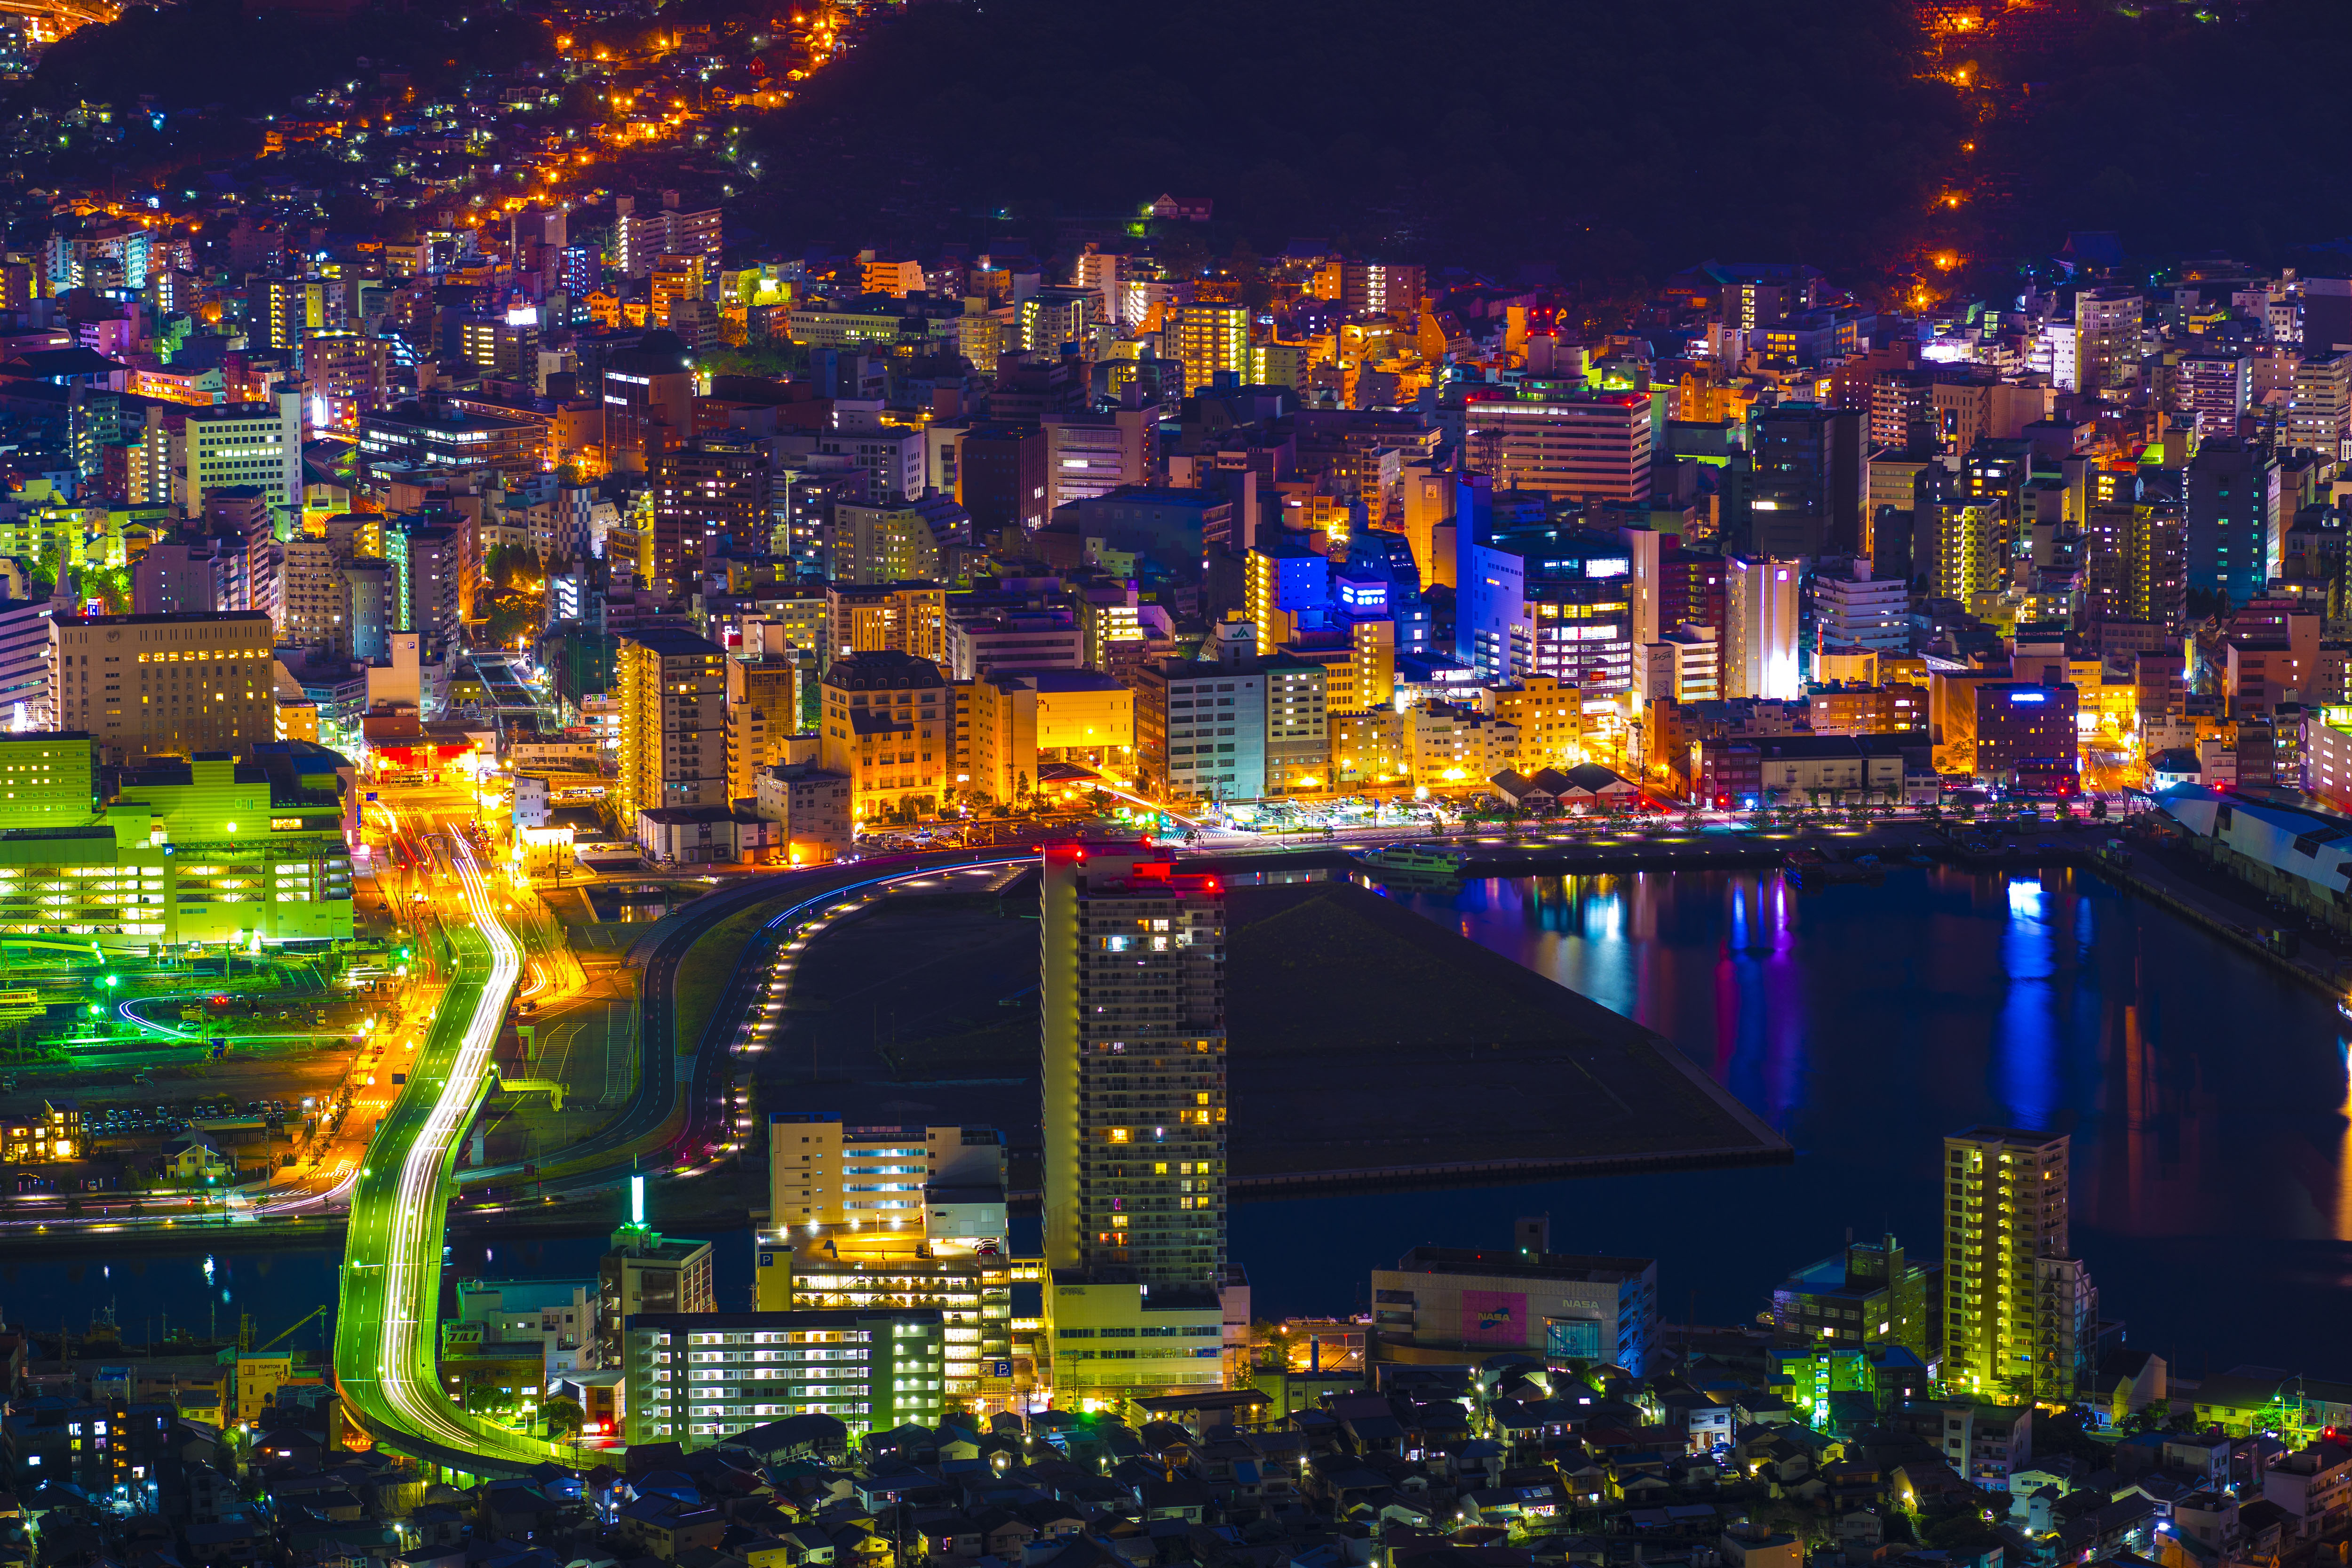
cityscape, city, metropolitan area, metropolis, urban area, night, skyline, landmark, tower block, skyscraper, human settlement, aerial photography, downtown, yellow, sky, architecture, bird's eye view, building, tower, landscape, mixed use, photography, midnight, condominium, evening, sport venue, reflection, world, tourist attraction, tourism, urban design